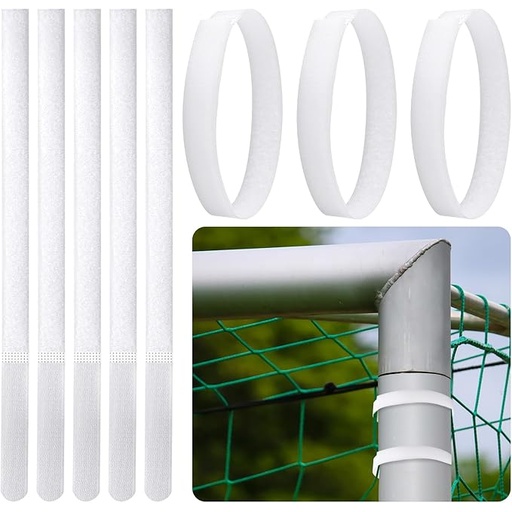
30 Pcs Soccer Goal Net Attachment Straps Soccer 14 x 0.8 Inch
Brand: Mozeat Lens
About This Generous Quantity for Practical Use: This goal net straps set includes 30 soccer net attachment straps, providing an ample supply to meet your practical needs. Additionally, they make excellent presents for sports enthusiasts, allowing you to share the convenience with partners or family members who love sports. Durable and Reliable Material: Crafted from high-quality polyester yarn material, these soccer attachment straps are built to last. The hook and loop closure system on both sides of the adhesive strips ensures their reusability, offering long-term serviceability for securing soccer nets and beyond. Dimension Information: Each soccer goal trap measures approximately 14 x 0.8 inches, making them lightweight and portable for easy transportation. With an adjustable length of about 4 inches, these straps provide flexibility for application to various football goals, enhancing their usability. Effortless Operation: These soccer goal net attachment straps save time and effort with their simple, peel-and-stick installation. Their easy removal process ensures that they can be used without leaving any traces, offering a hassle-free organizational solution. Versatile Usage: These soccer net straps have a variety of applications. Not only can they be used to hold soccer nets to goalposts, but they are also suitable for organizing household items such as hoses, wires, and curtains. This versatility provides a convenient and adaptable user experience.
Category: Sporting Goods > Athletics > Soccer > Soccer Goal Accessories > Soccer Goal Anchors